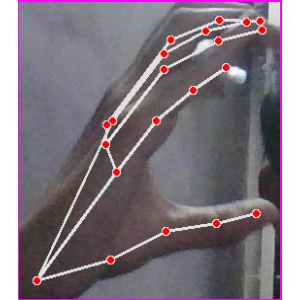
अक्षर: ऋ